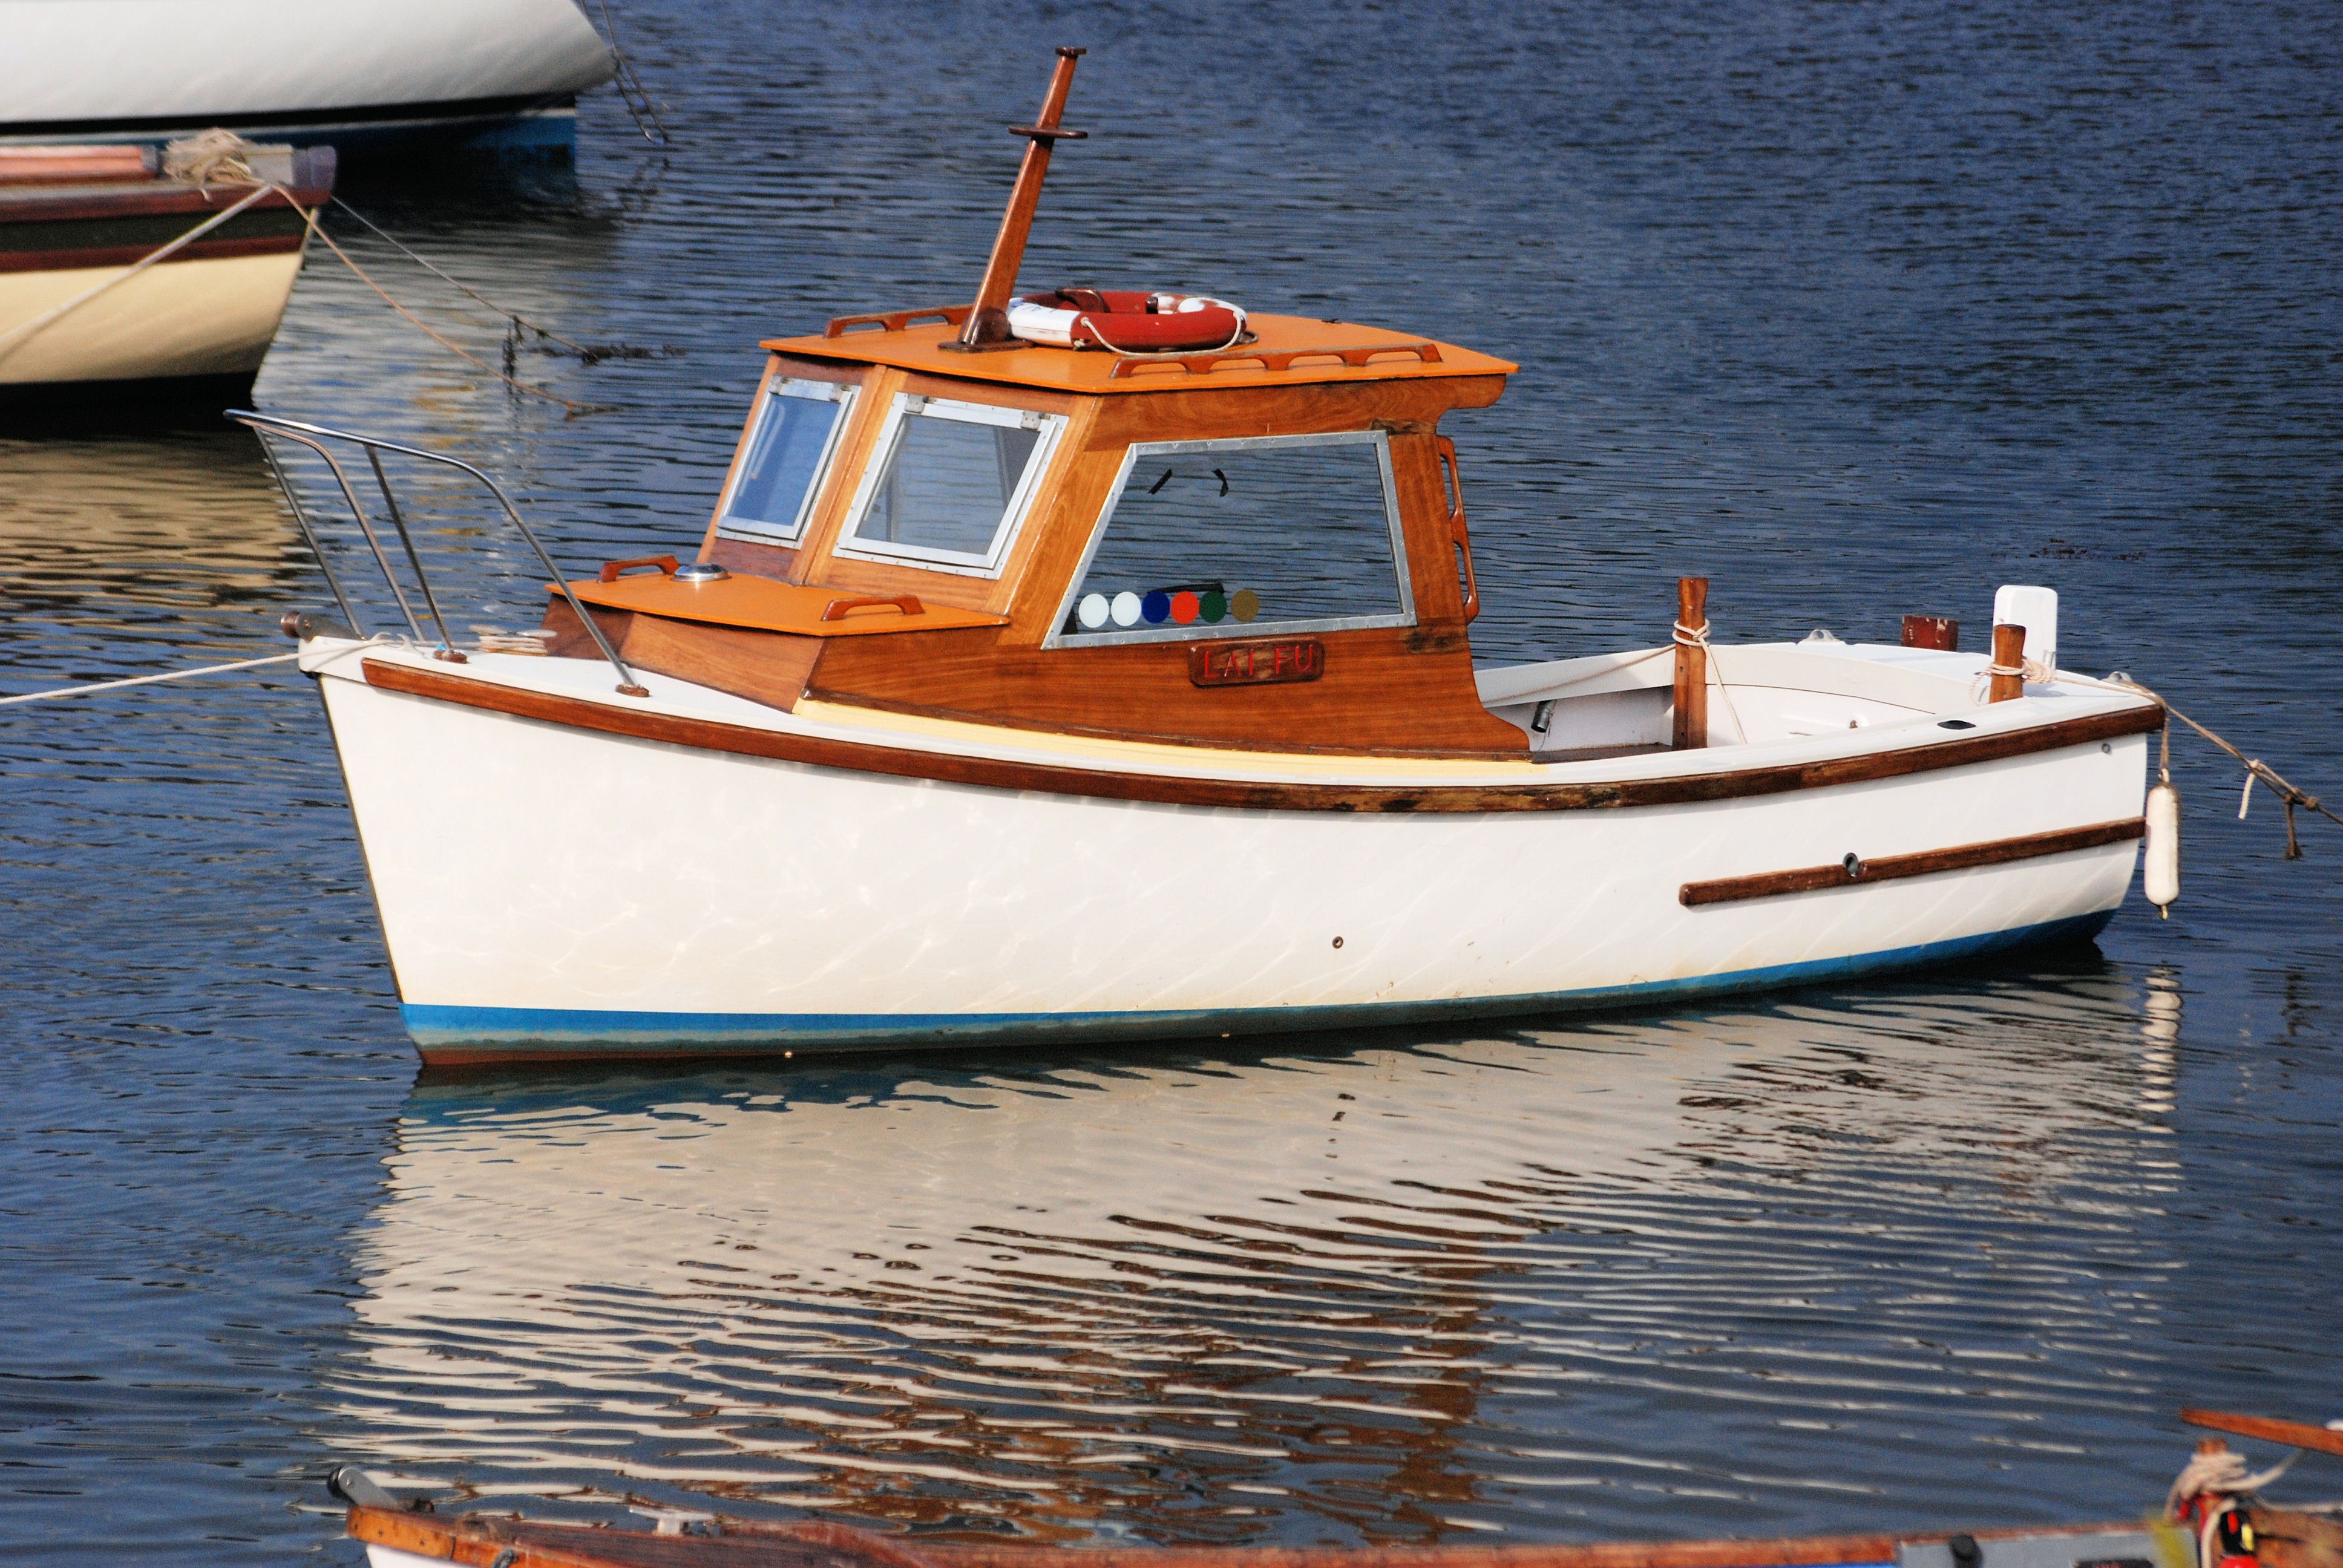
sea, water, boat, ship, travel, reflection, vehicle, fishing, fisherman, yacht, fish, motorboat, fishing boat, boating, watercraft, fishing vessel, pilot boat, skiff, watercraft rowing, fishing trawler